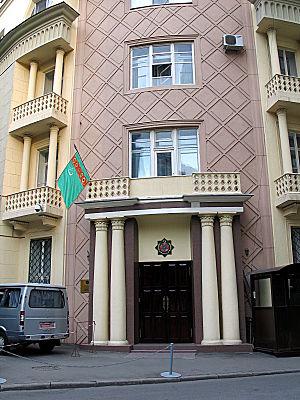
L'Ambassade du Turkménistan à Moscou est la représentation diplomatique du Turkménistan sur le territoire russe.
Ceci est une liste des représentations diplomatiques en Russie. En tant que plus grand pays du monde, membre permanent du Conseil de sécurité des Nations Unies, puissance régionale en Europe et en Asie et principal État successeur de l'Union soviétique, la Fédération de Russie accueille une importante communauté diplomatique dans sa capitale, Moscou. Moscou abrite 148 ambassades, de nombreux pays ont également des consulats généraux et des consulats dans tout le pays.